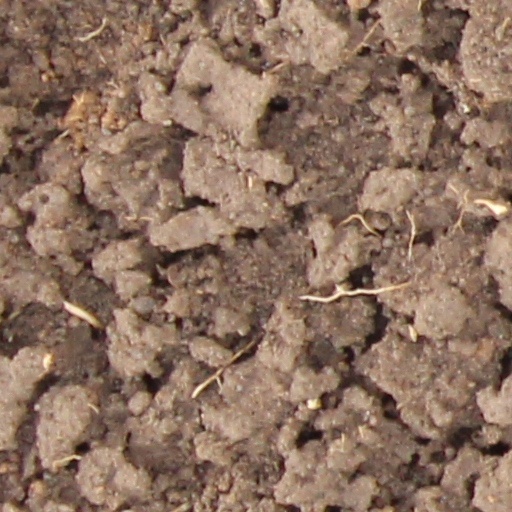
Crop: wheat